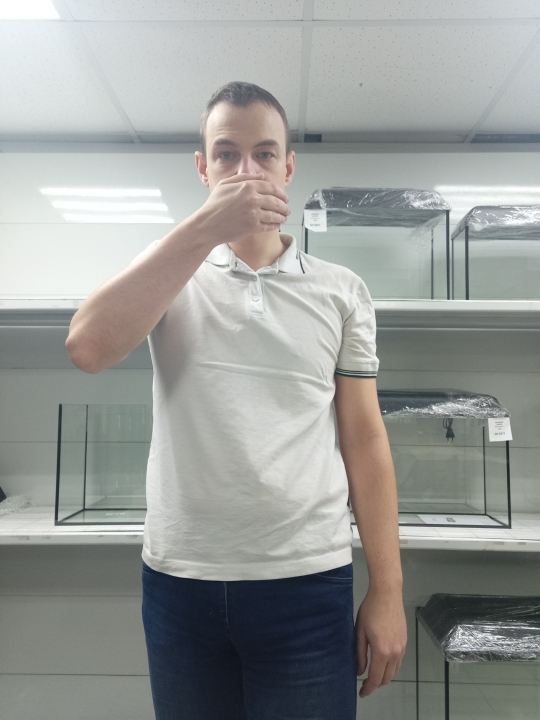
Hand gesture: no_gesture